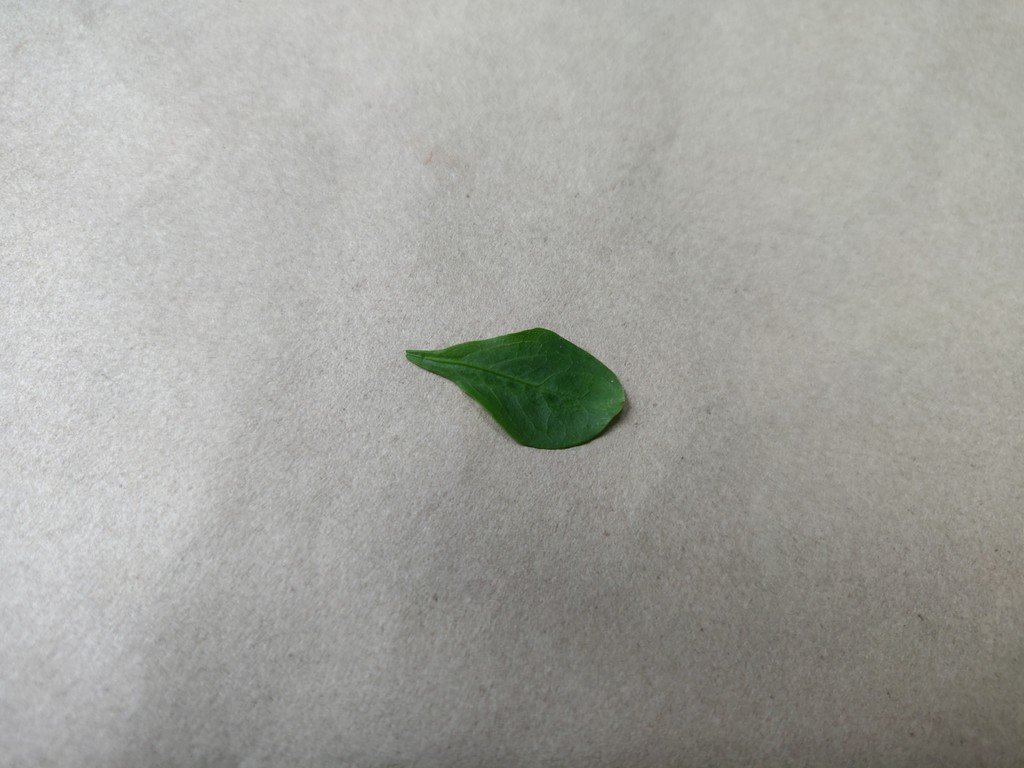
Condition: Healthy
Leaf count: single
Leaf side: front